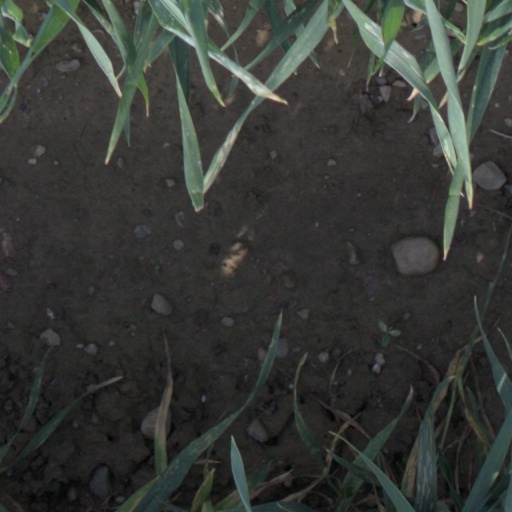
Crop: wheat